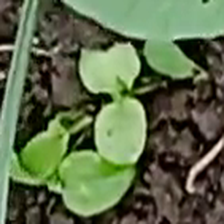
Weed species: Kena_(Commplina_benghalensio)